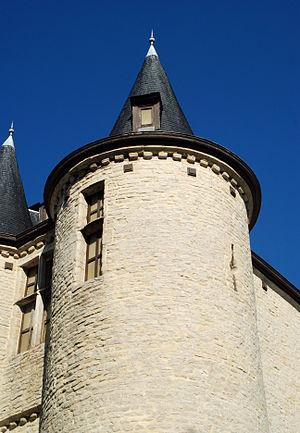
Belgique - Brabant flamand - Machelen - Diegem - Château Marga This is a photo of onroerend erfgoed number 77569
Le Château Marga est une porte fortifiée du XVᵉ siècle située à Diegem, section de la commune belge de Machelen, en Brabant flamand.